Robert Campin

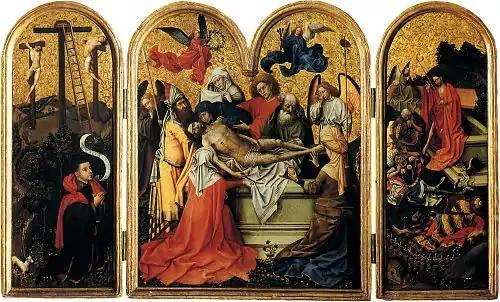
"The Seilern Triptych", c. 1425. One of two of Campin's surviving triptychs. As an early work, it is highly innovative, especially in its application of oils, but less accomplished and successful (note the flat perspective) than his more mature panels.

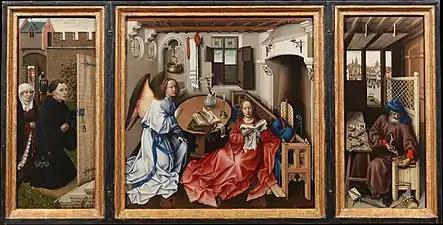
"The Mérode Altarpiece", attributed to the Master of Flémalle or workshop, .

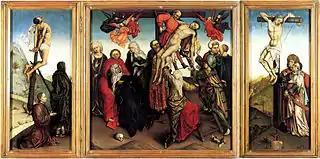
"Descent from the Cross", probable workshop copy of a lost triptych.

Campin first appears as settled in Tournai from the archives of 1405–06, as a free master of the guild of goldsmiths and painters, and there has been a lot of speculation about his origin and birthplace which is actually unknown, although he is sometimes listed as having been born in Valenciennes. In 1408 he had purchased the house that he had been leasing since 1406 near the Tournai Cathedral. In 1410, he bought full citizenship. Records show a large number of commissions from individuals and guilds, as well as from ecclesiastical and civic authorities. Campin owned several houses, purchased city bonds and invested in mortgages.